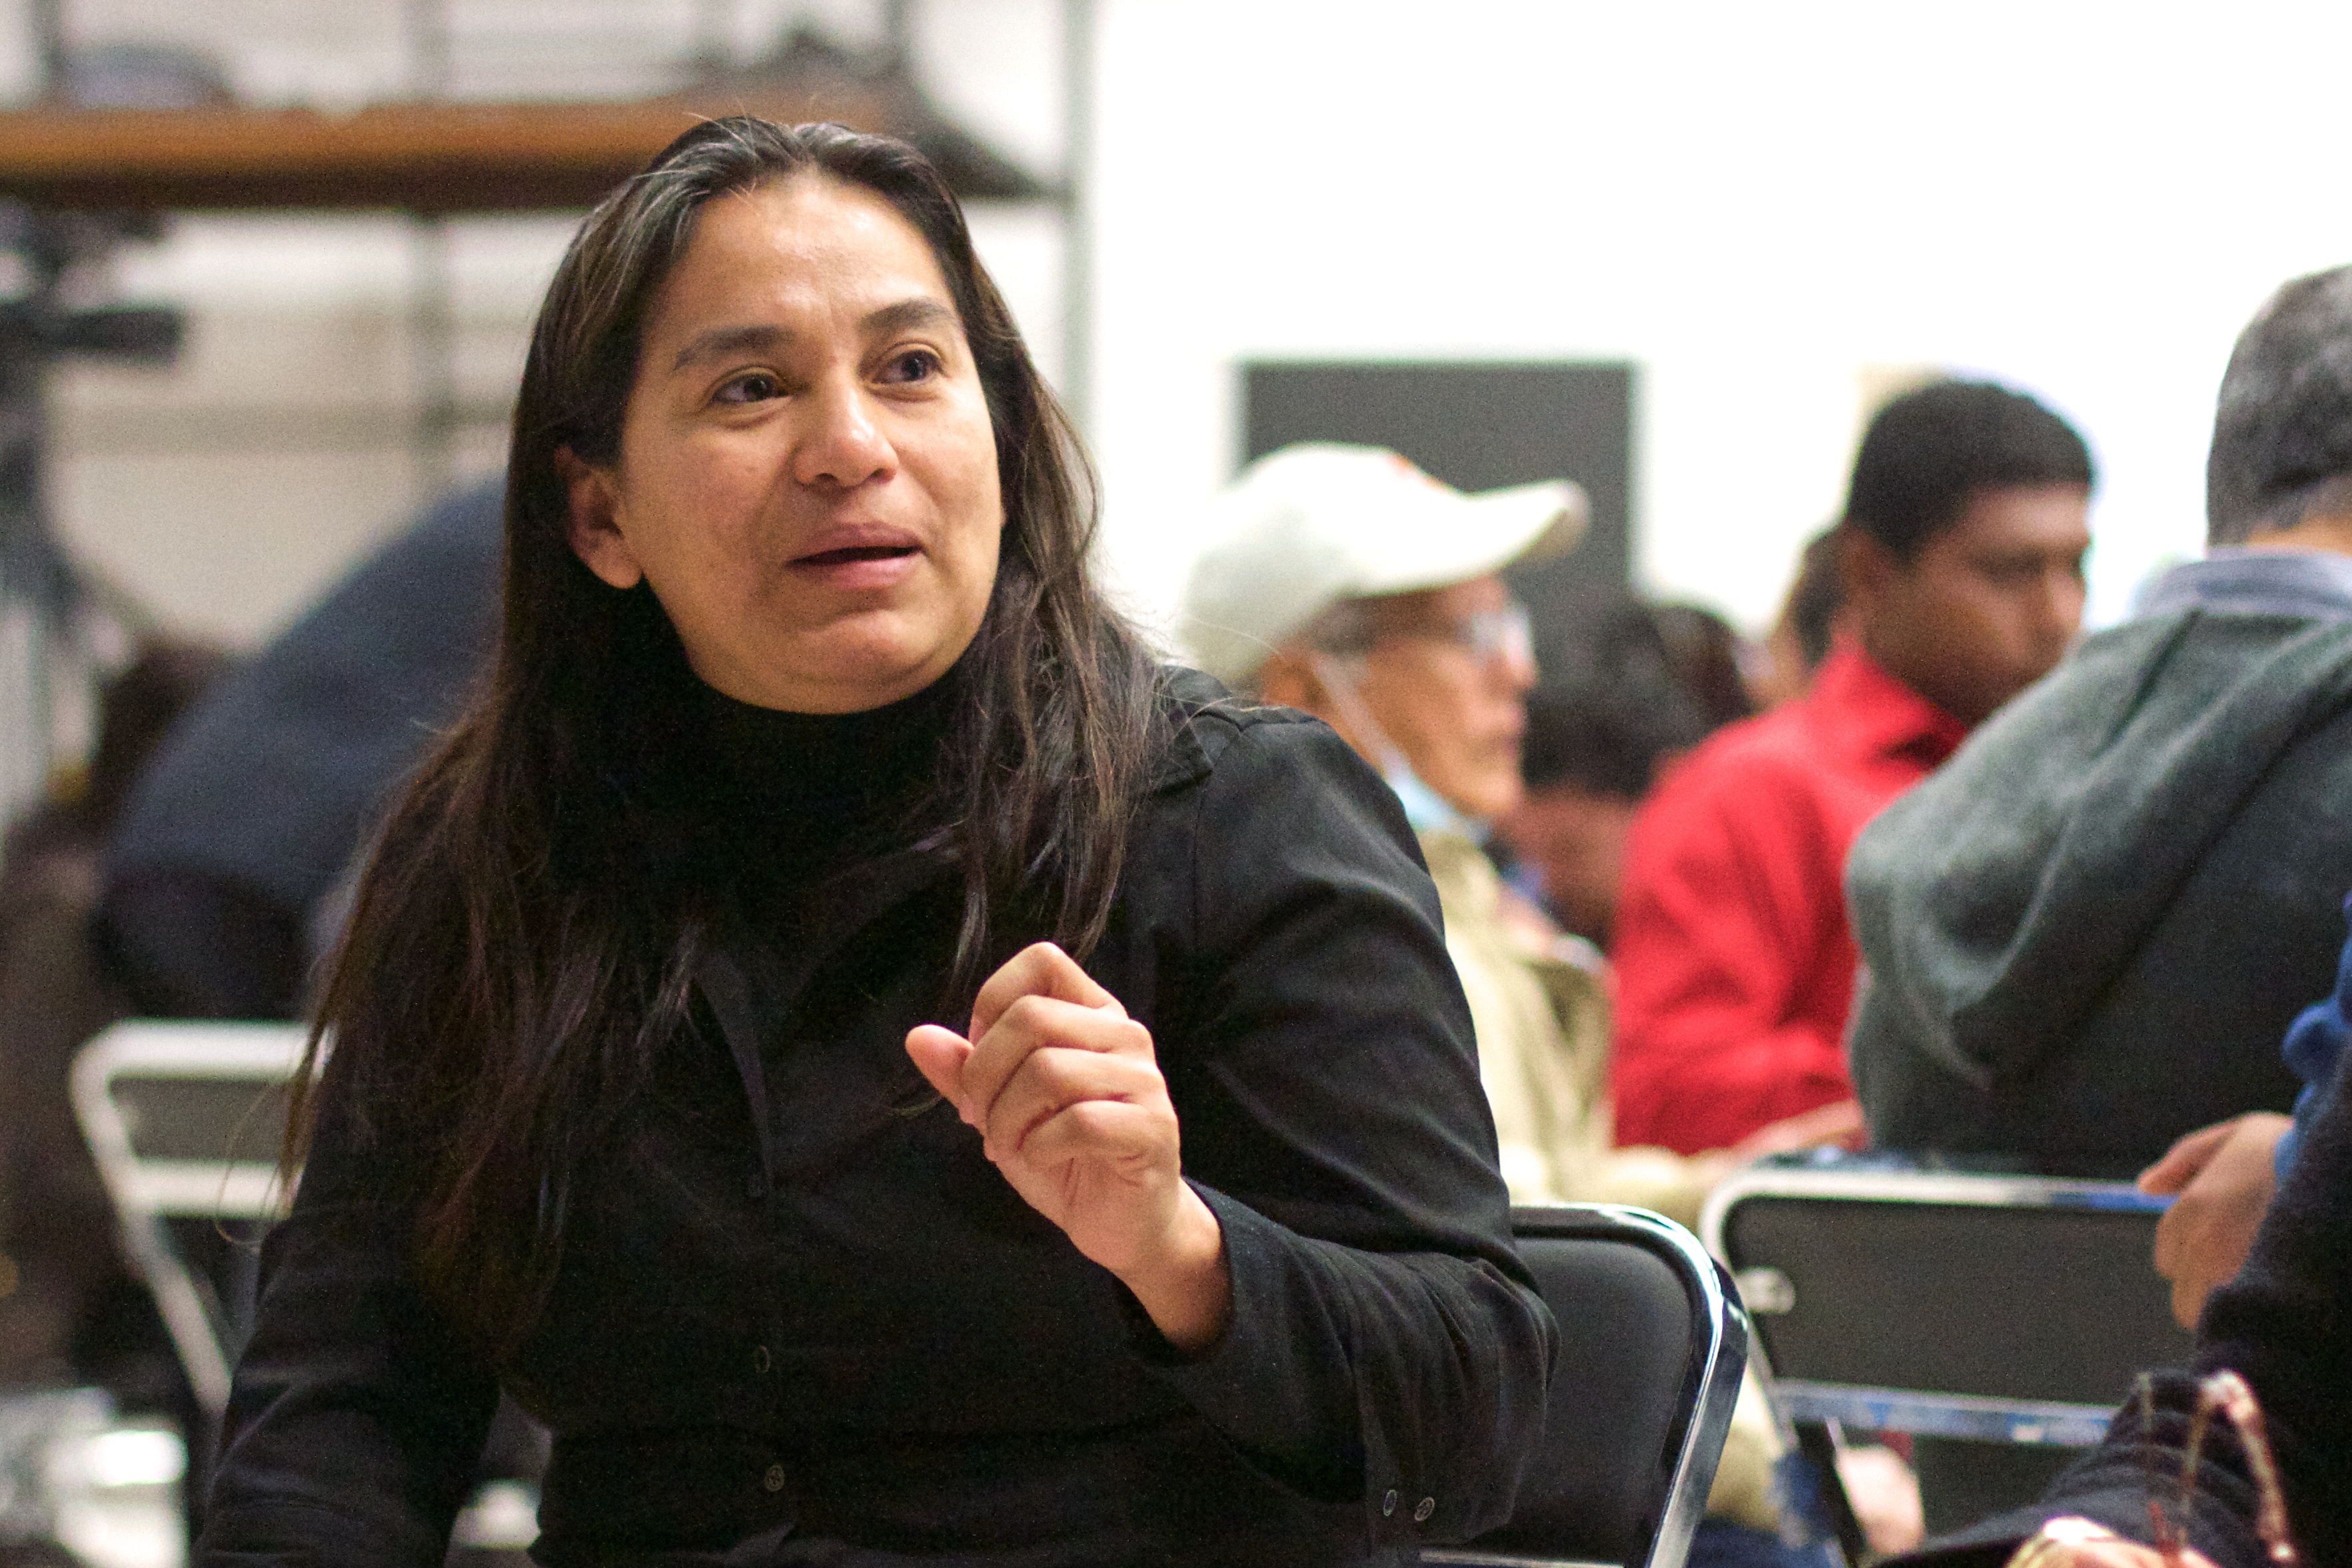
person, udgagora